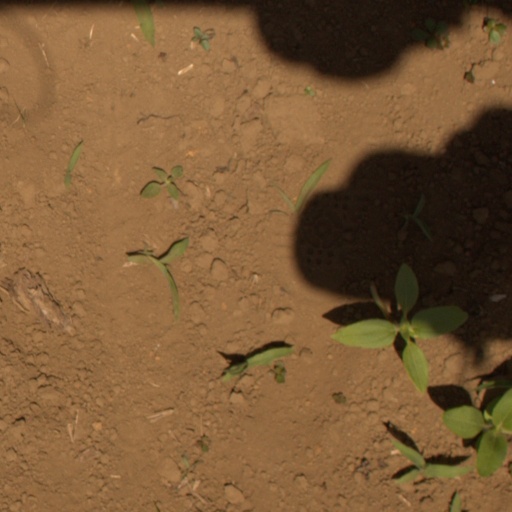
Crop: Jerusalem artichoke